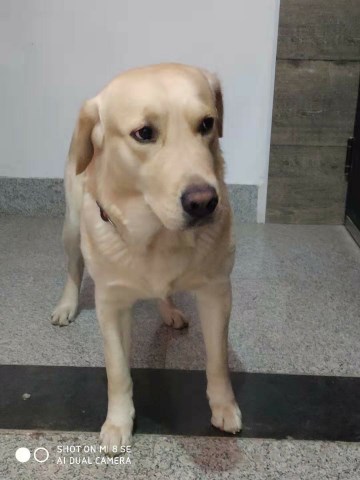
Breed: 3580-n000122-Labrador_retriever